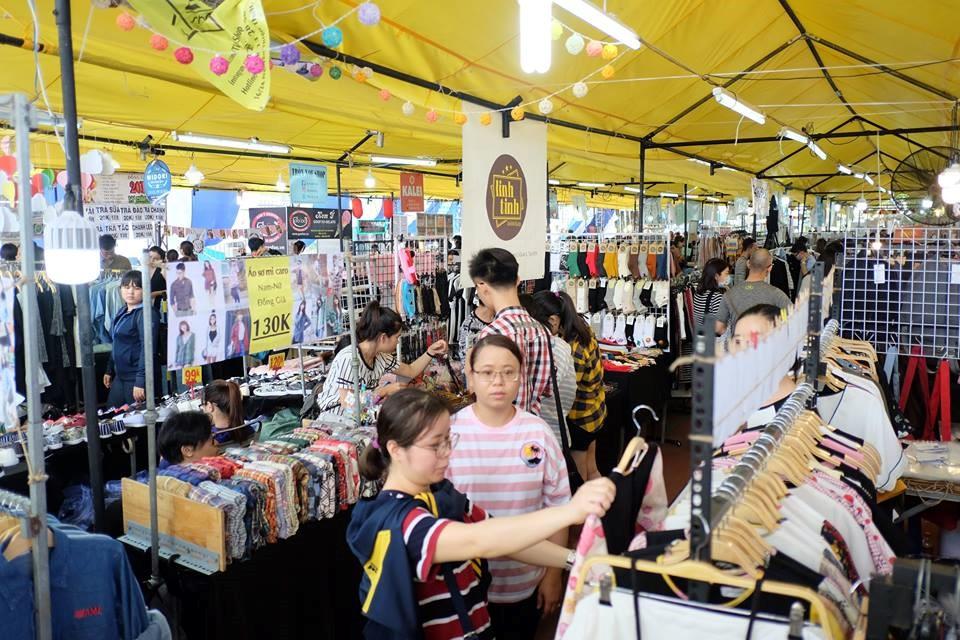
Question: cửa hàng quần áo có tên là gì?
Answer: tên là linh tinh